Eduard Strauch

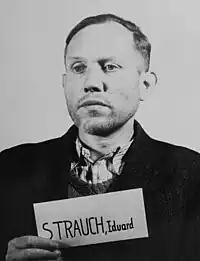
Strauch's mugshot at the Nuremberg Military Tribunal, 1947

Eduard Strauch (17 August 1906 – 15 September 1955) was a German lawyer, SS-"Obersturmbannführer" and convicted war criminal. During the Second World War, he served as the commander of "Einsatzkommando" 2 during the invasion of the Soviet Union and participated in the Rumbula massacre. He was also the local "Kommandeur" of the security police (German: Sicherheitspolizei), or Sipo, and the security service (German: Sicherheitsdienst, or SD), first in the "Generalbezirk Weißruthenien" and later in Brussels. In October 1944, he was transferred to the Waffen-SS.